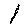
Label: 1